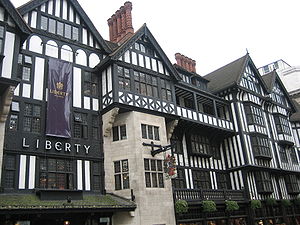
Liberty (stormagasin)
Liberty, almindelig kendt som Liberty's, er et stormagasin i Great Marlborough Street, i Londons West End. Det sælger tøj til mænd, kvinder og børn, make-up, parfume, smykker, accessories, møbler, bolig- og kontorartikler. Det er kendt for sin blomsterrige og grafiske mønstre. I 2015 var omsætningen £145 mio., hvilket var en stigning fra £132 mio. i 2014.